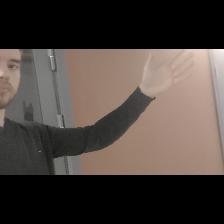
Label: Human